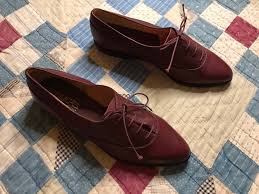
Label: Brogue